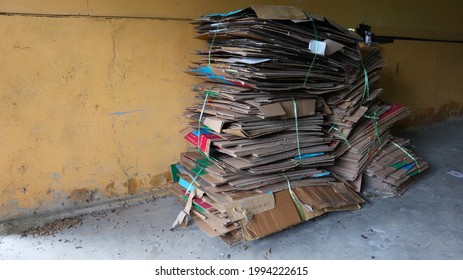
Label: cardboard